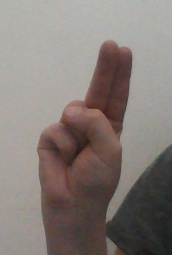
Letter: taa